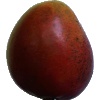
Label: red_mango